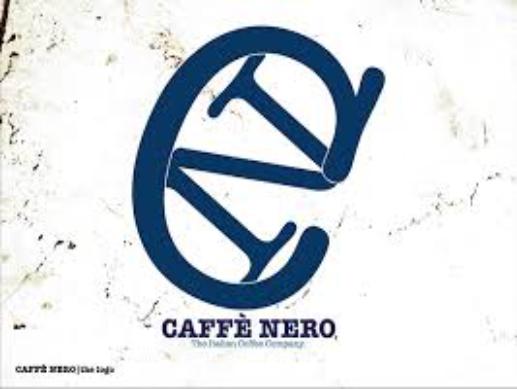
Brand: Caffe Nero
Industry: Food